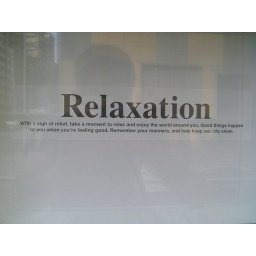
Tiny sign on a cigarette vending machine near my house.